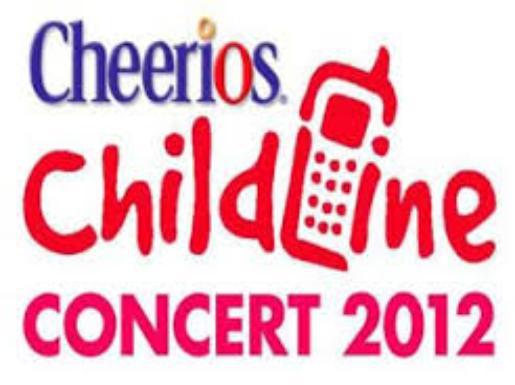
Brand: Cheerios
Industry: Food